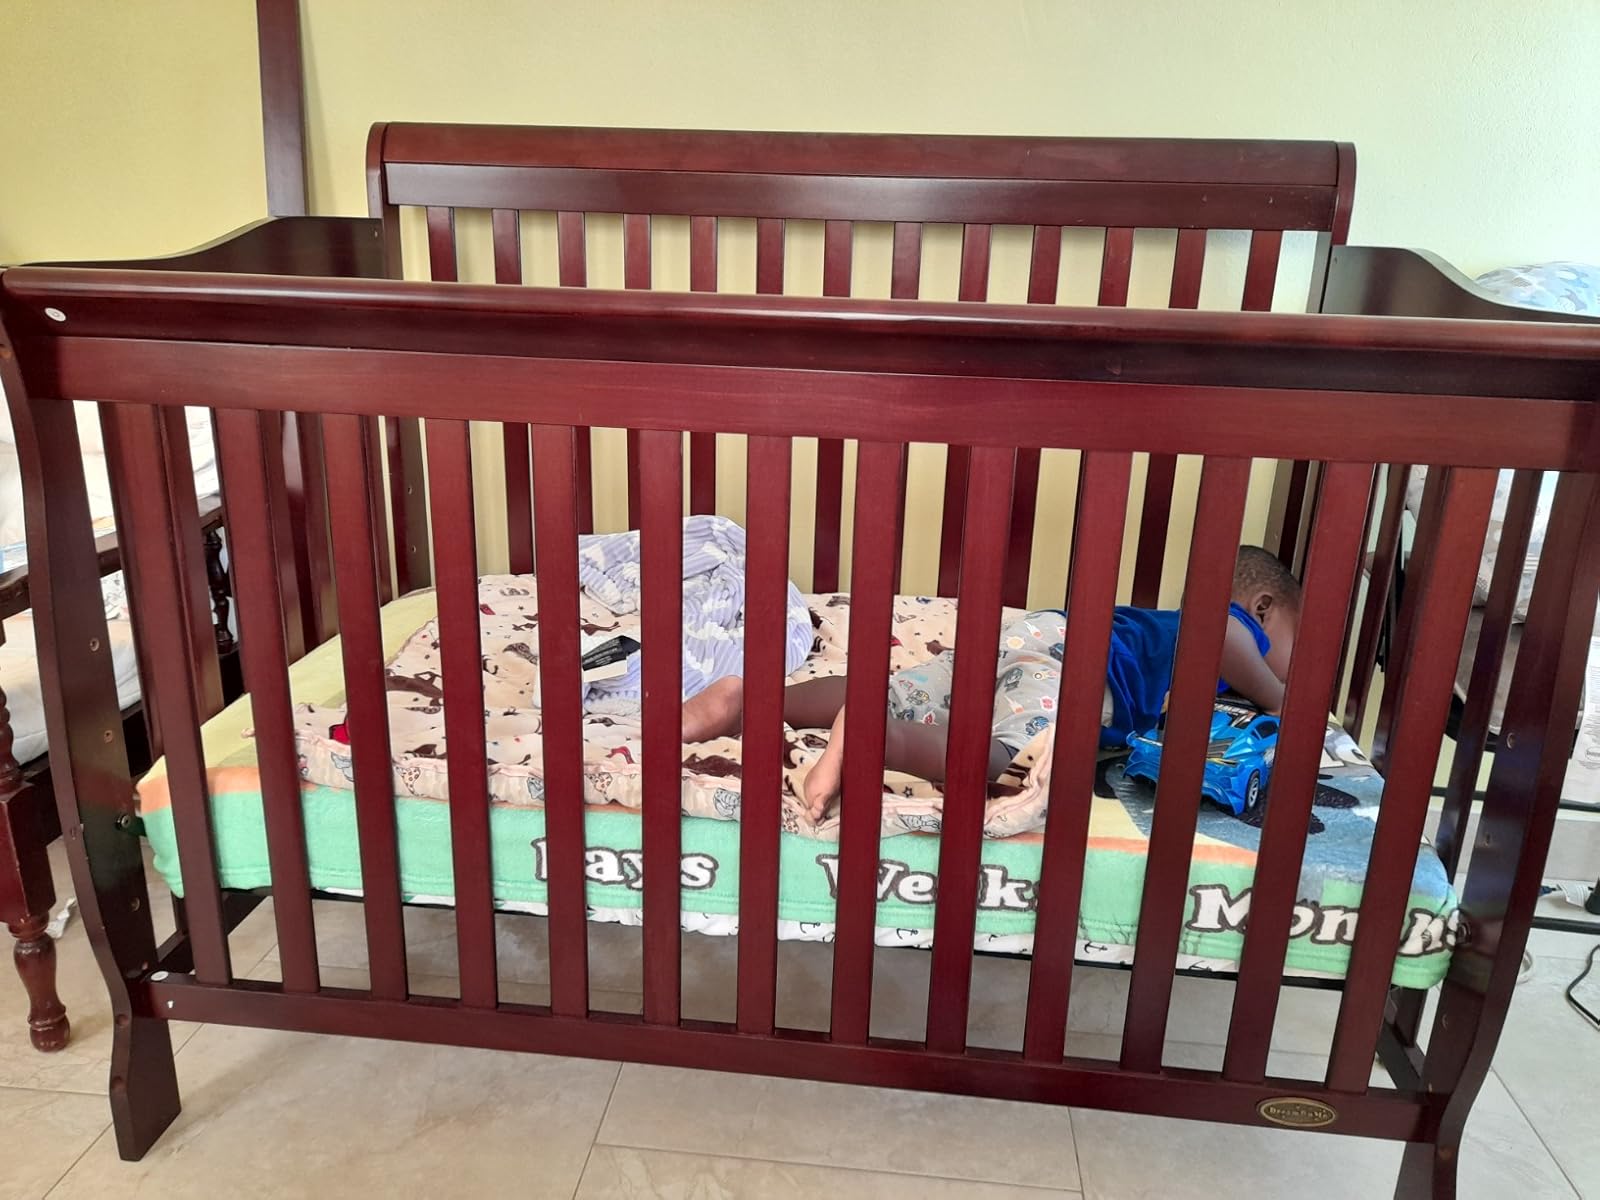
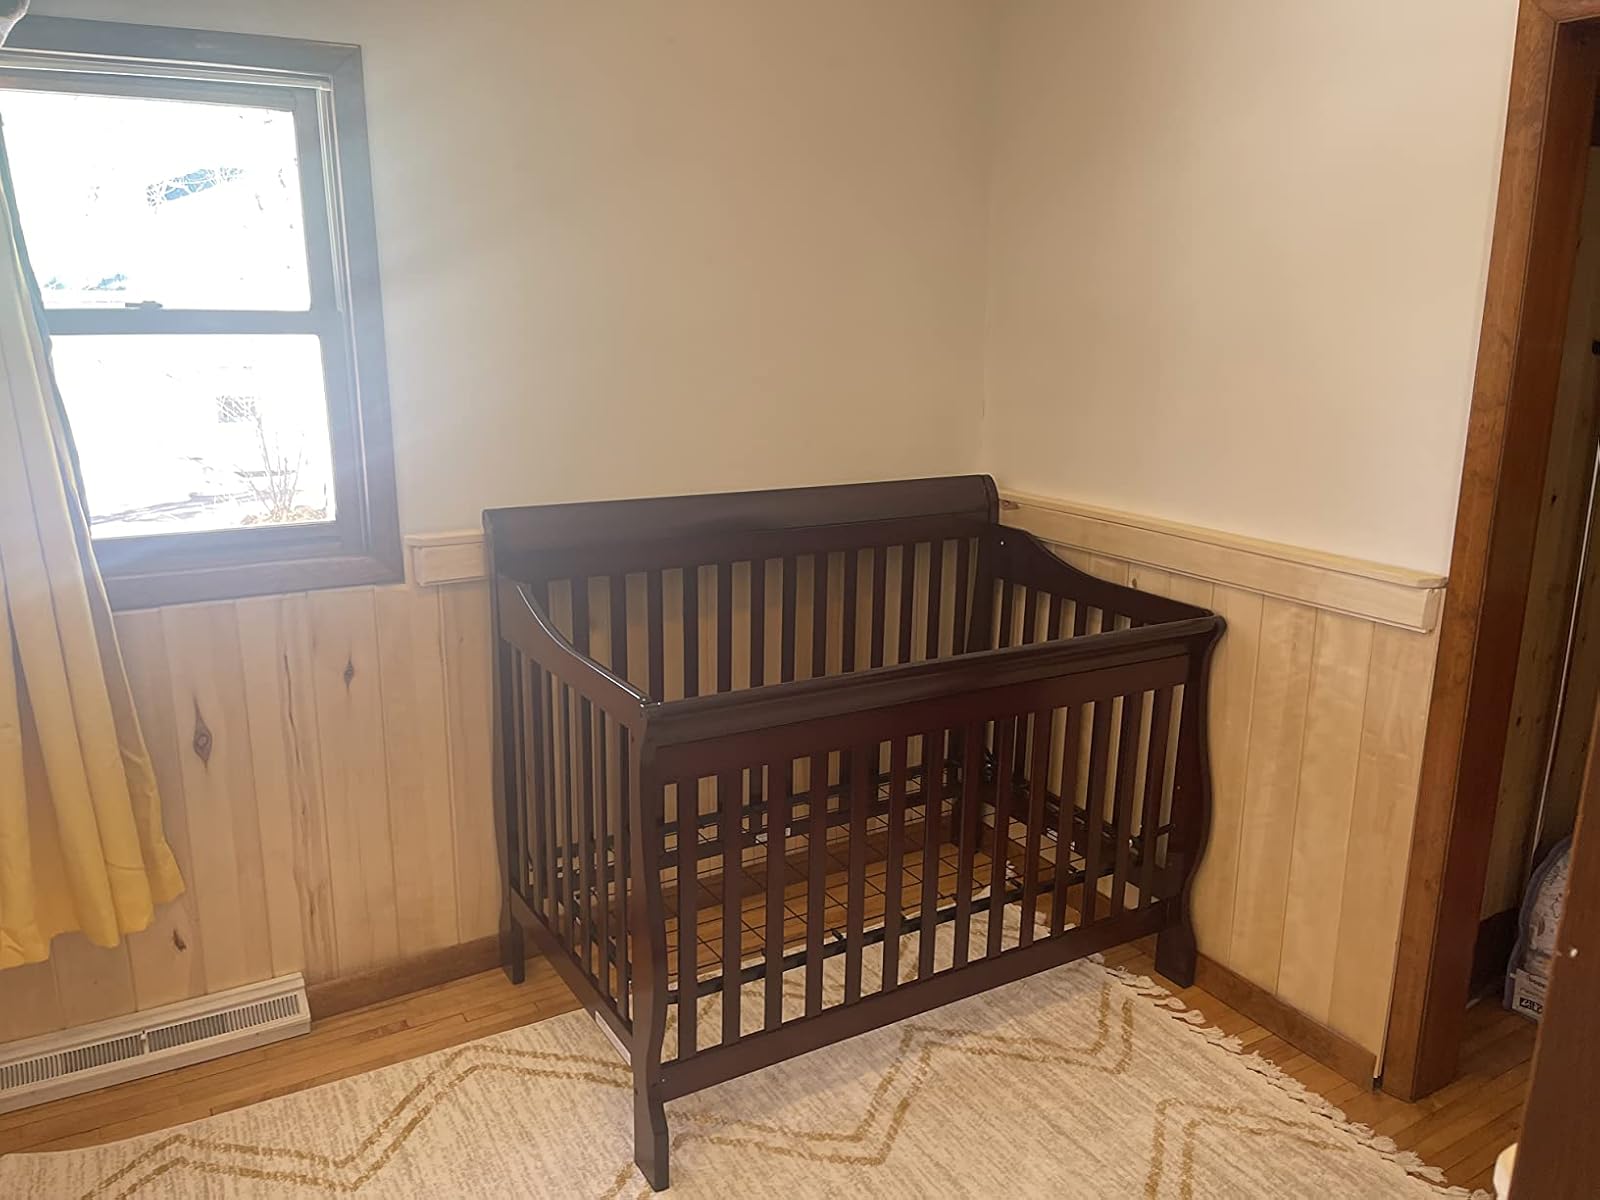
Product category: products_crib
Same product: yes